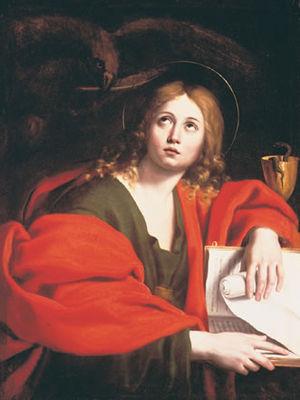
Domenico Zampieri, dit Le Dominiquin, né le 21 octobre 1581 à Bologne, mort le 15 avril 1641 à Naples, est un peintre italien du mouvement baroque.
Yannis, Yanis, Yiannis, Giannis ou encore Ioannis est un prénom masculin d'origine grecque.
Jean est un Juif du Iᵉʳ siècle devenu disciple de Jésus.